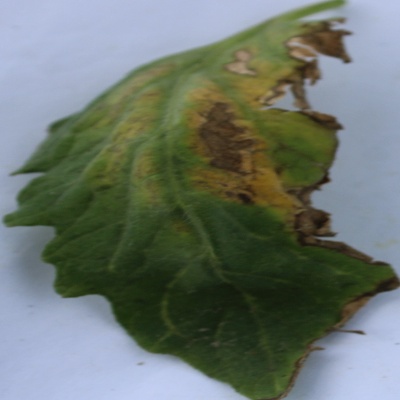
Crop: Tomato
Condition: verticulium wilt